Antônio Carlos de Mariz e Barros

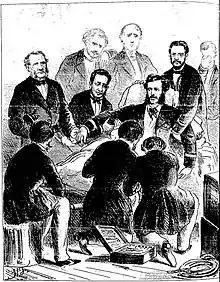
Last moments of first lieutenant Mariz e Barros, commander of the ironclad "Tamandaré"

After a short period of firing at the fort, the battleship returned close to the Paraguayan barge, ordering the force on land to begin boarding the vessel. However, the Paraguayans were prepared for the offensive, firing heavy fire at the Brazilian longboats. "Tamandaré" and "Henrique Dias" responded equally, initiating a terrifying salvo against the Paraguayans. This forced them to climb into pre-dug trenches or simply throw themselves to the ground.